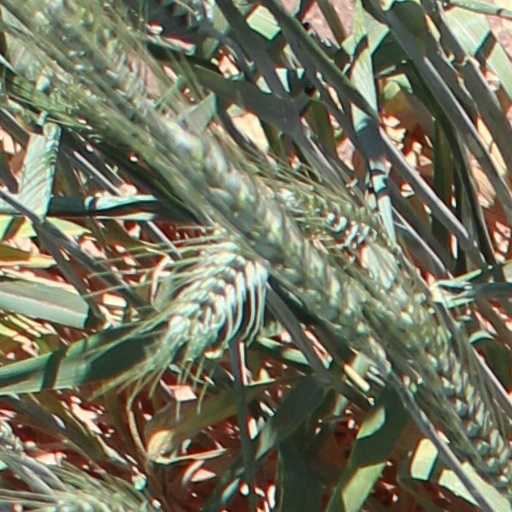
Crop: wheat